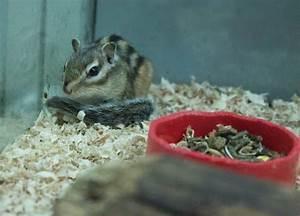
squirrel